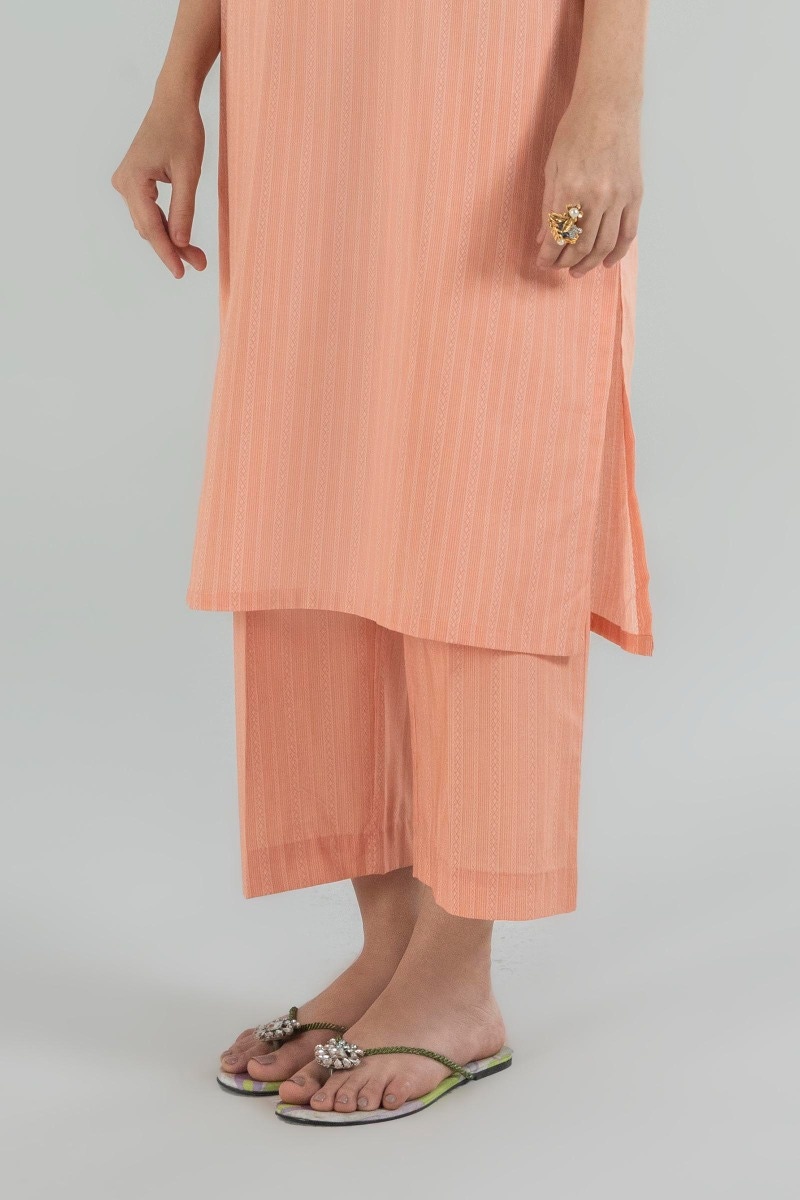
peach stripe cotton kurta pants